Moina Michael

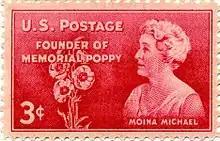
Moina Michael on a 1948 U.S. commemorative stamp

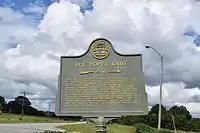
The Poppy Lady Georgia Historical Marker

Moina Belle Michael (August 15, 1869 – May 10, 1944) was an American professor and humanitarian who conceived the idea of using poppies as a symbol of remembrance for those who served in World War I.